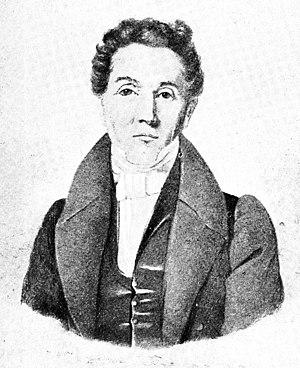
George Samuel Perrottet, né le 23 février 1790 à Praz et mort le 3 janvier 1870 à Pondichéry, est un botaniste et explorateur suisse.